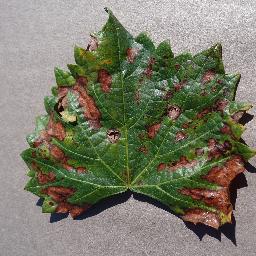
Label: Grape___Esca_(Black_Measles)